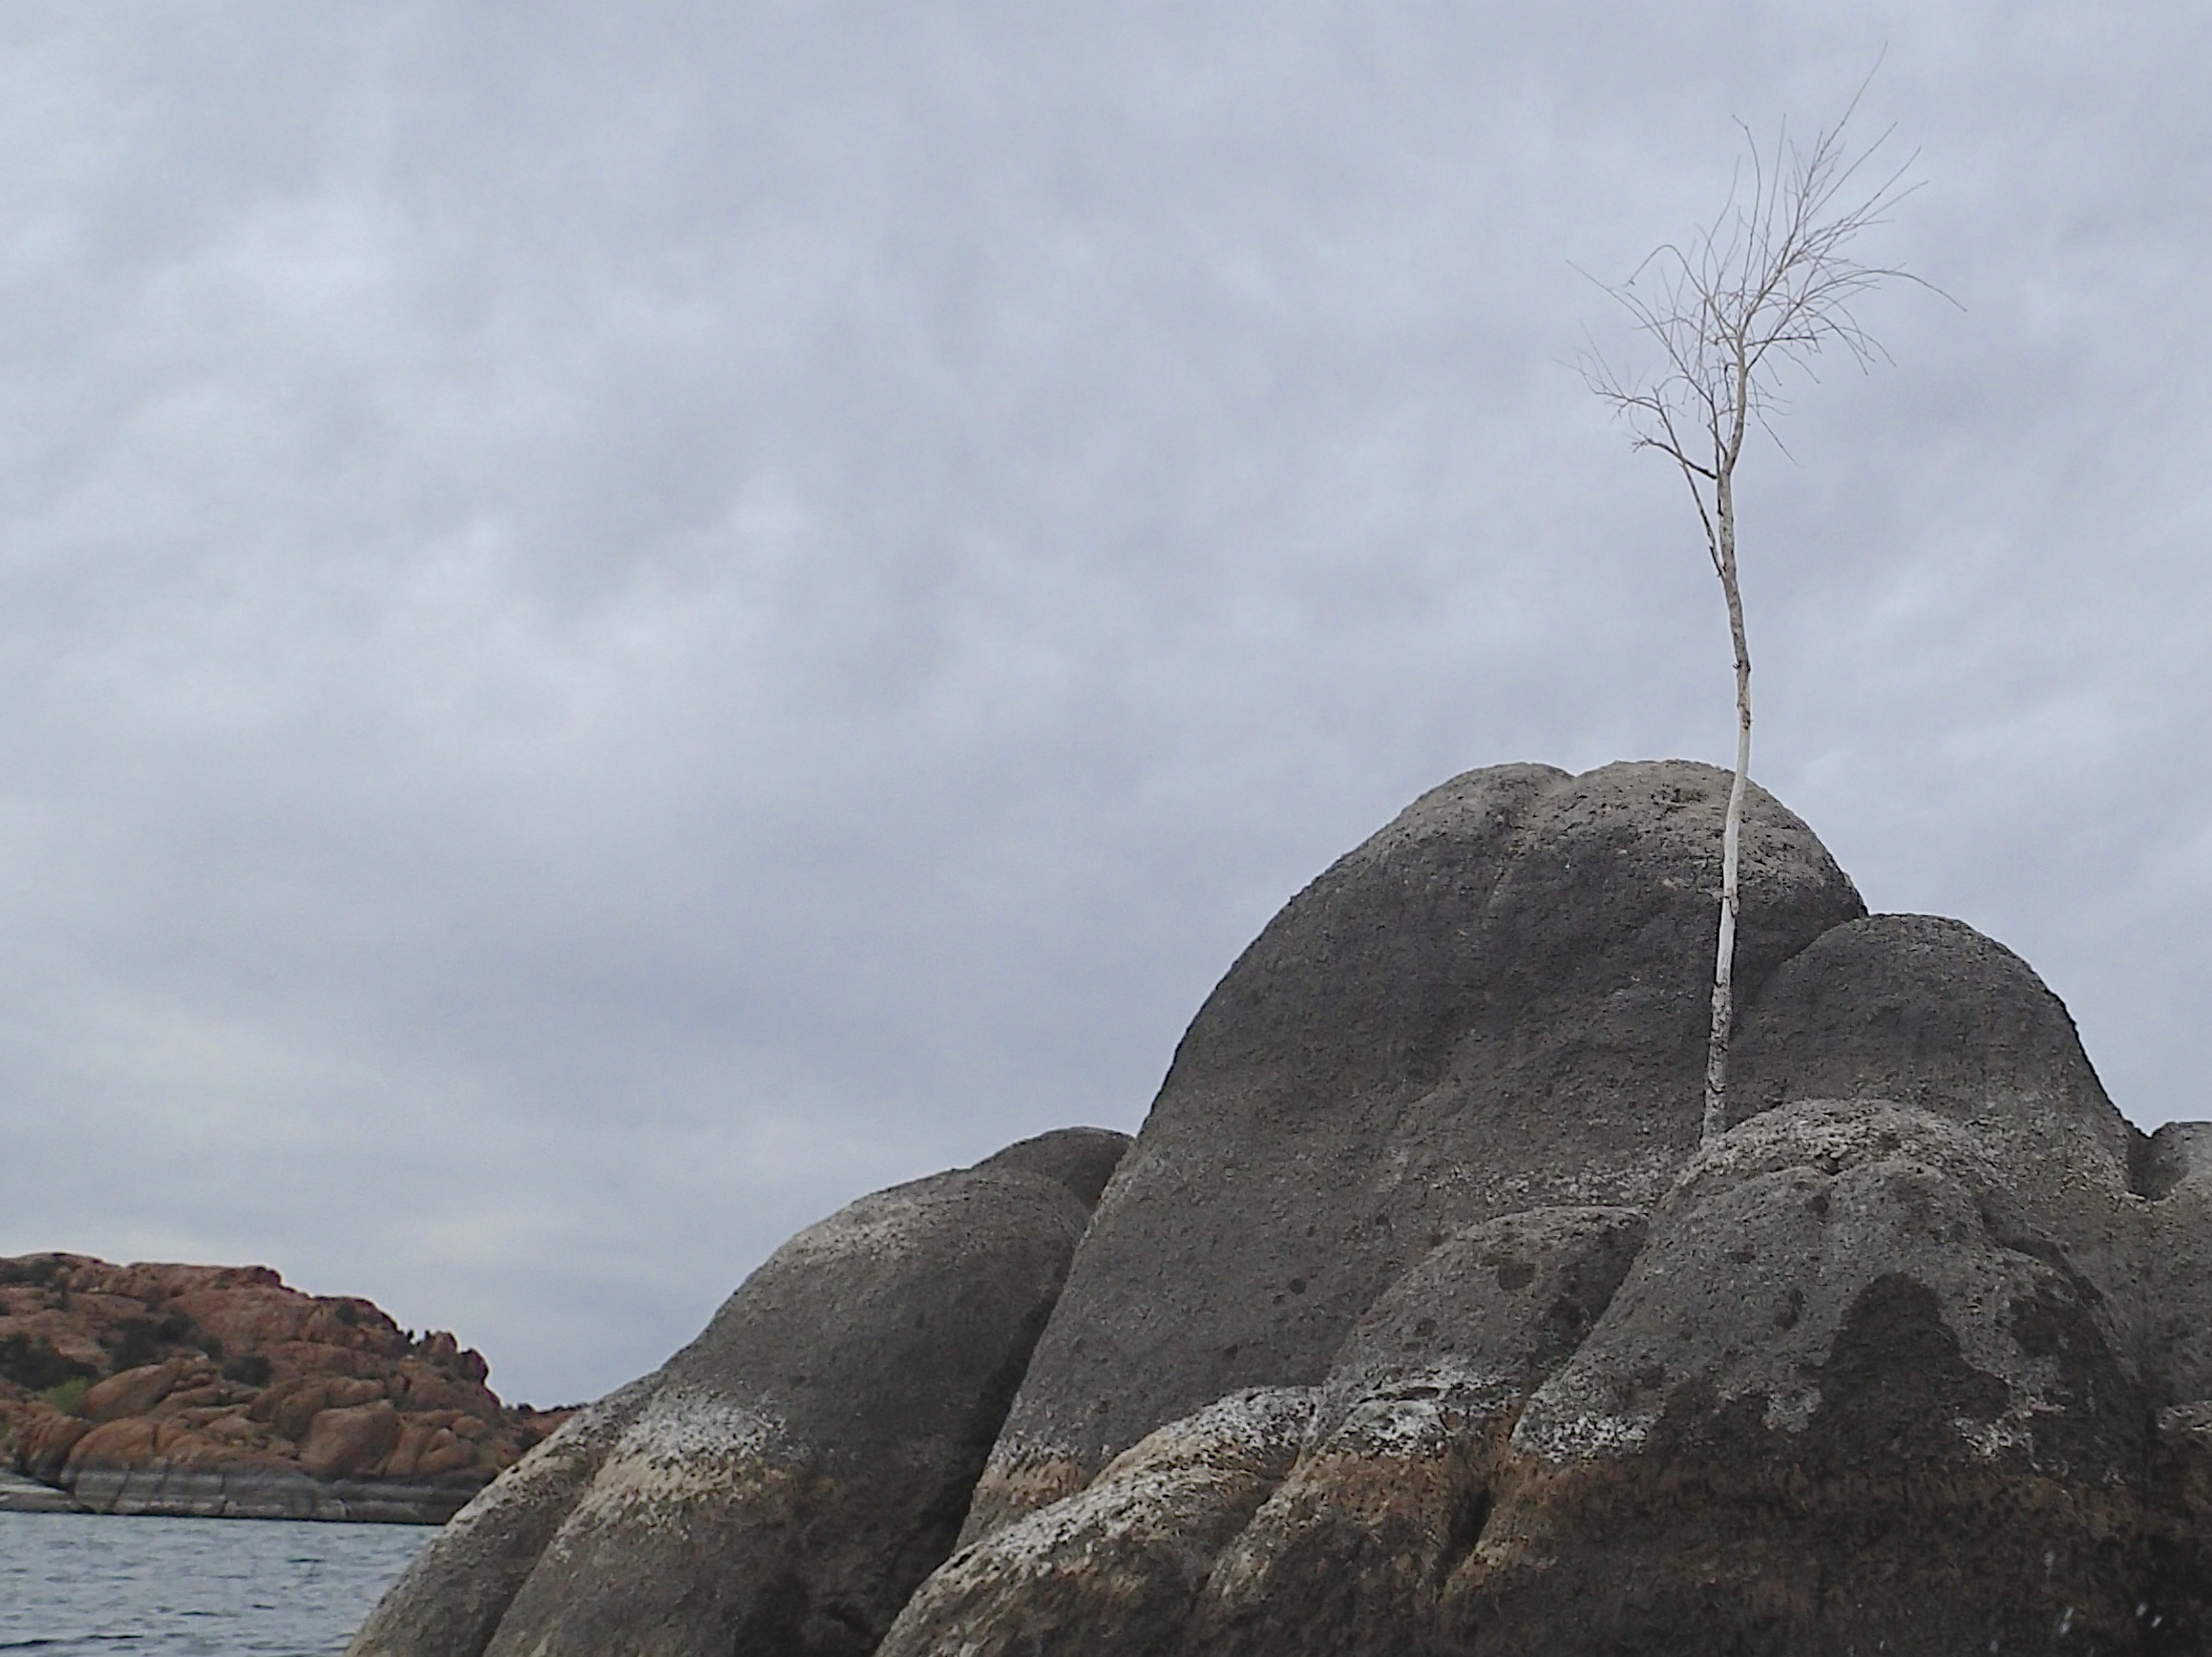
sea, coast, tree, rock, mountain, cloud, sky, hill, monument, statue, terrain, material, geology, temple, badlands, monolith